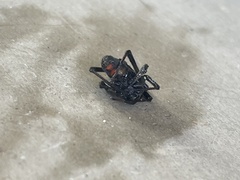
Species: Lactrodectus_hesperus